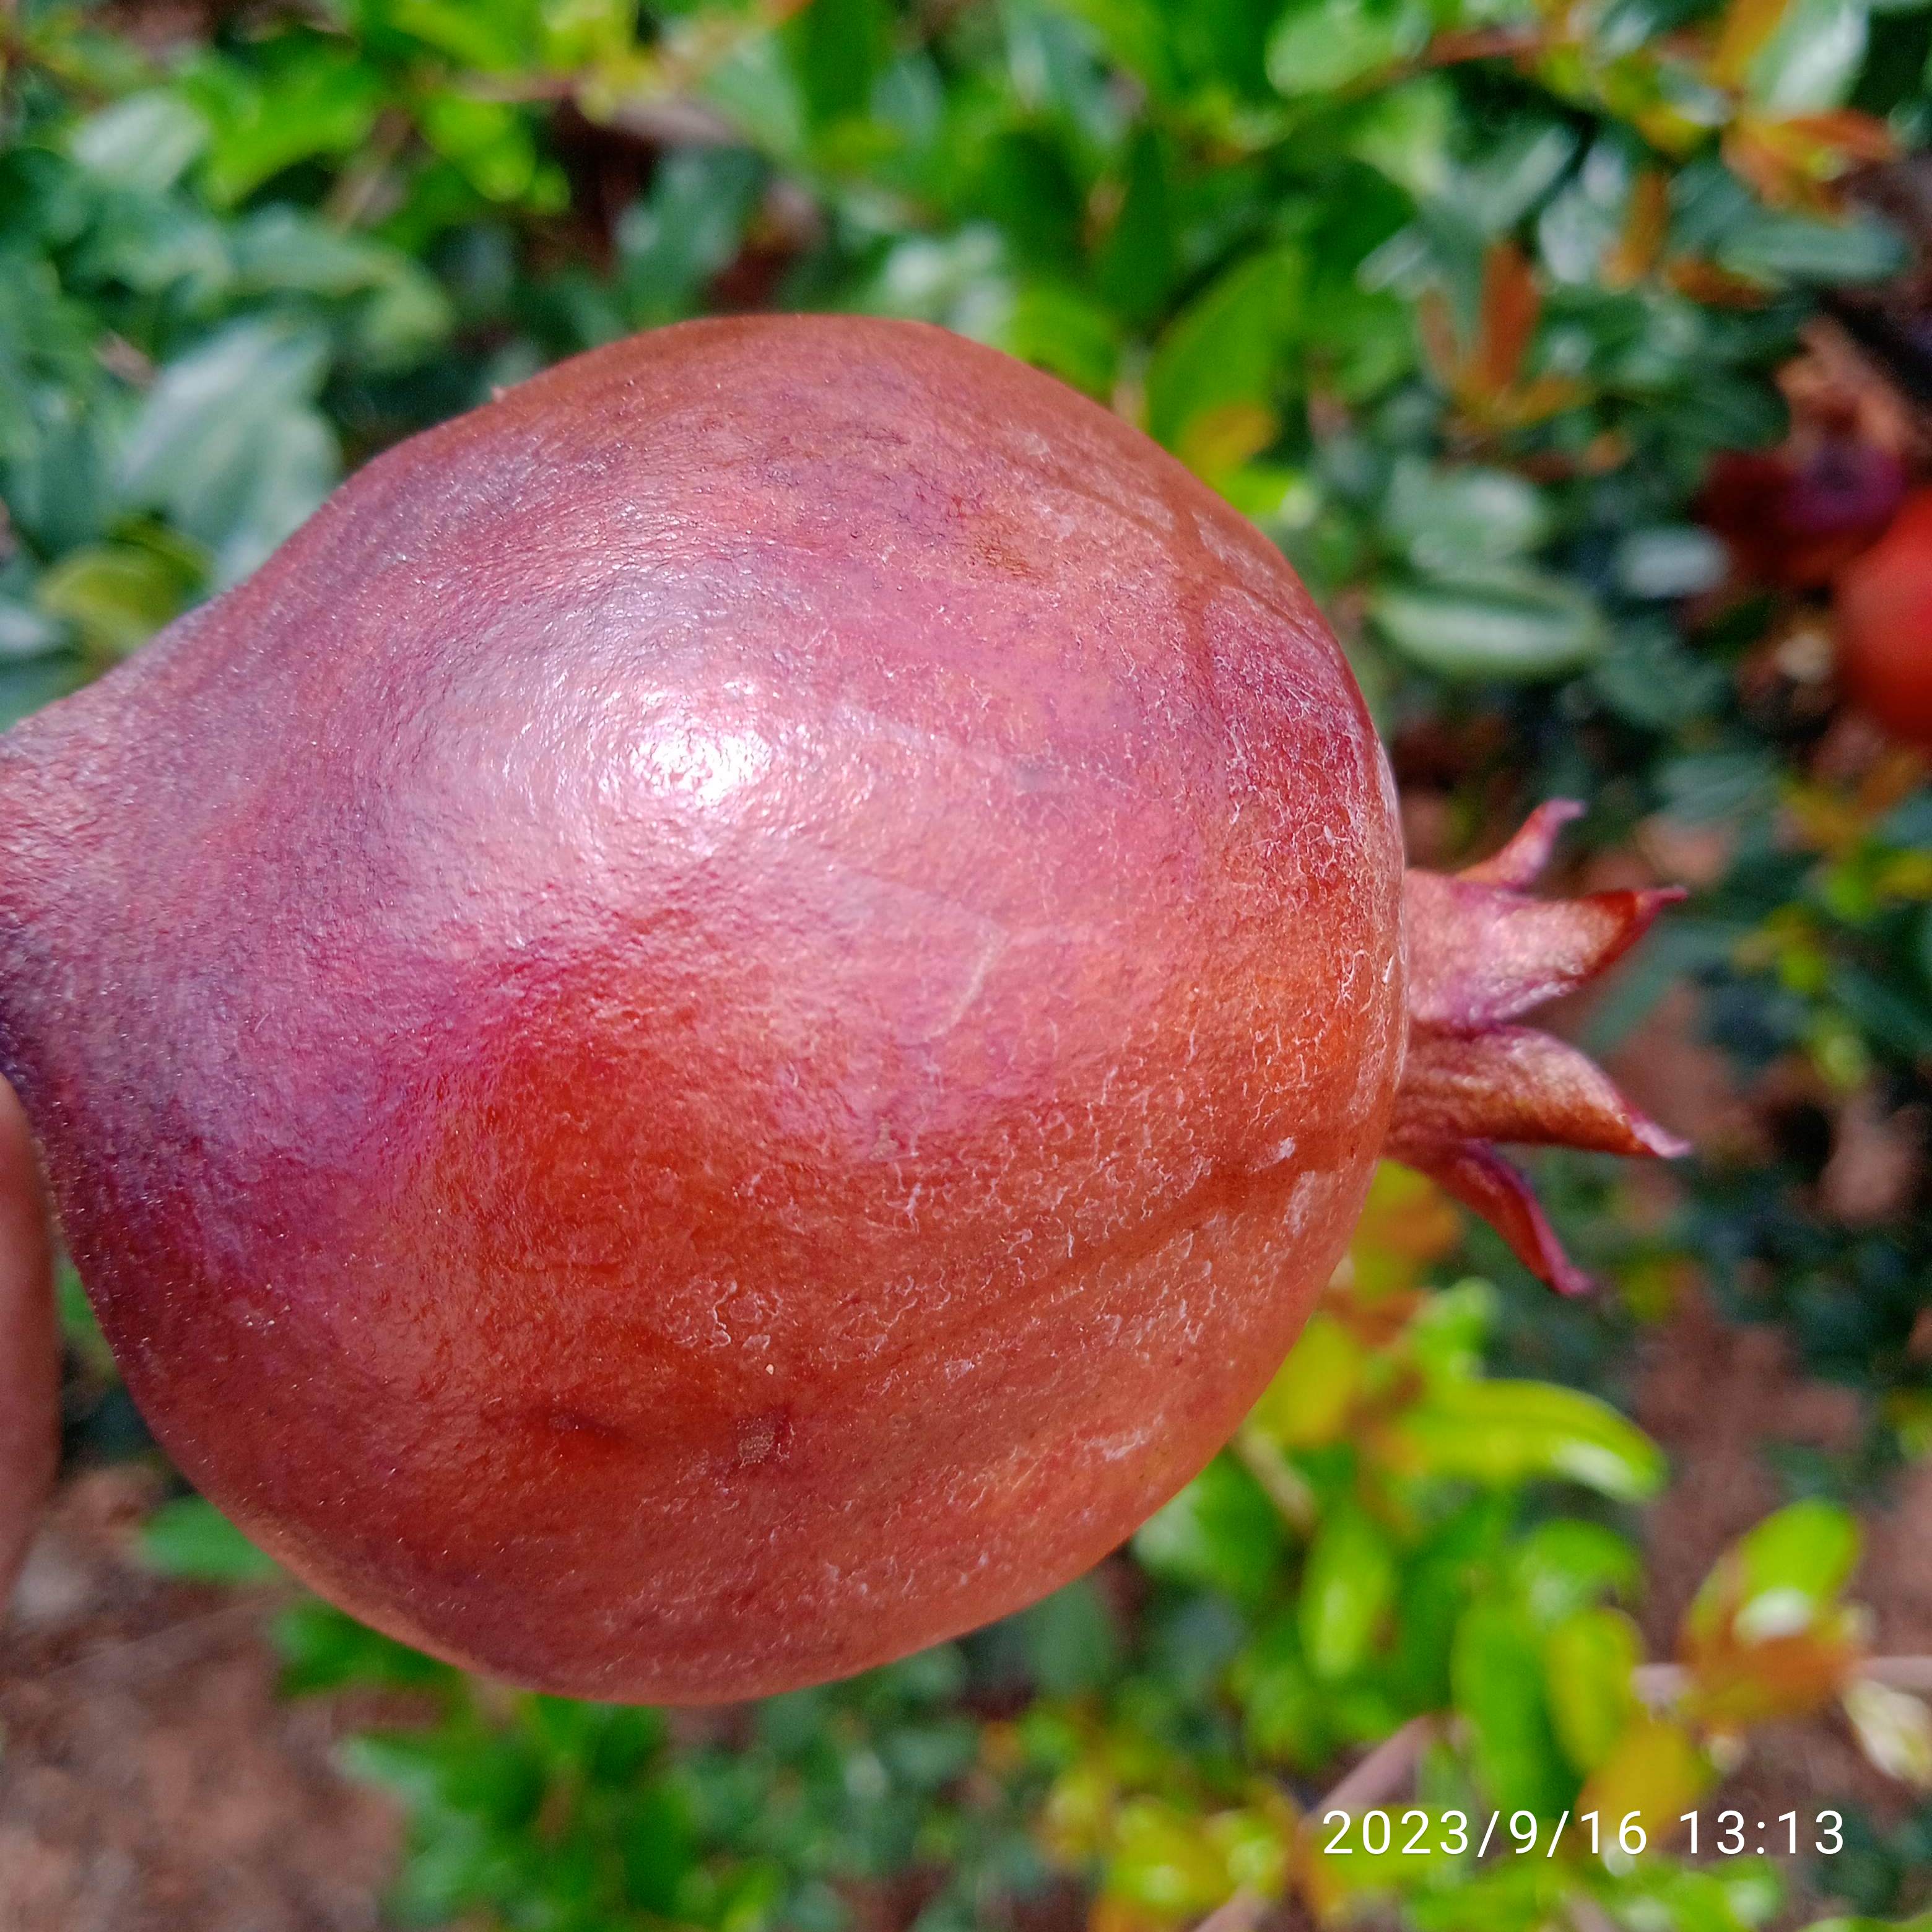
Label: Alternaria